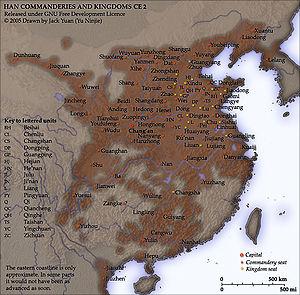
La Guerre Han–Xiongnu, ou Guerre Sino-Xiongnu, est une série de batailles qui opposent la dynastie chinoise des Han et la confédération des peuples nomades Xiongnu, entre 133 av. J.-C. et l'an 89. C'est sous le règne de l’empereur Han Wudi, que l’empire Han passe d'une politique étrangère relativement passive à une stratégie offensive, à la fois pour faire face aux incursions de plus en plus nombreuses des Xiongnu à la frontière Nord et également pour étendre le territoire de l'empire. En 133 av. J.-C., le conflit dégénère en une véritable guerre, lorsque le Chanyu des Xiongnu se rend compte que les Han s’apprêtaient à lui tendre une embuscade à Mayi. La Cour des Han décide alors d'envoyer plusieurs expéditions militaires vers les régions situées dans l'Ordos, le Corridor du Hexi et le désert de Gobi, afin de les conquérir et d'en expulser les Xiongnu. Après bien des combats, les Han atteignent tous leurs objectifs.
La dynastie Han régna sur la Chine de 206 av. J.-C. à 220 apr. J.-C. Deuxième des dynasties impériales, elle succéda à la dynastie Qin et fut suivie de la période des Trois Royaumes.
Lord, est un manga écrit par Buronson et dessiné par Ryōichi Ikegami, adaptation libre de l'Histoire des Trois Royaumes, roman historique chinois du XIVᵉ siècle traitant de la fin de la dynastie Han et de la période des Trois Royaumes. Il a été prépublié dans le magazine Big Comic Superior de l'éditeur Shōgakukan entre 2004 et 2011, et a été compilé en un total de 22 tomes. Une suite directe, nommée Soul, Lord chapitre 2, a vu le jour entre 2011 et 2013, et a été compilé en 3 tomes. En France, seuls les dix premiers tomes ont été publiés Pika Édition.